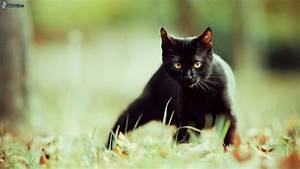
Label: gatto